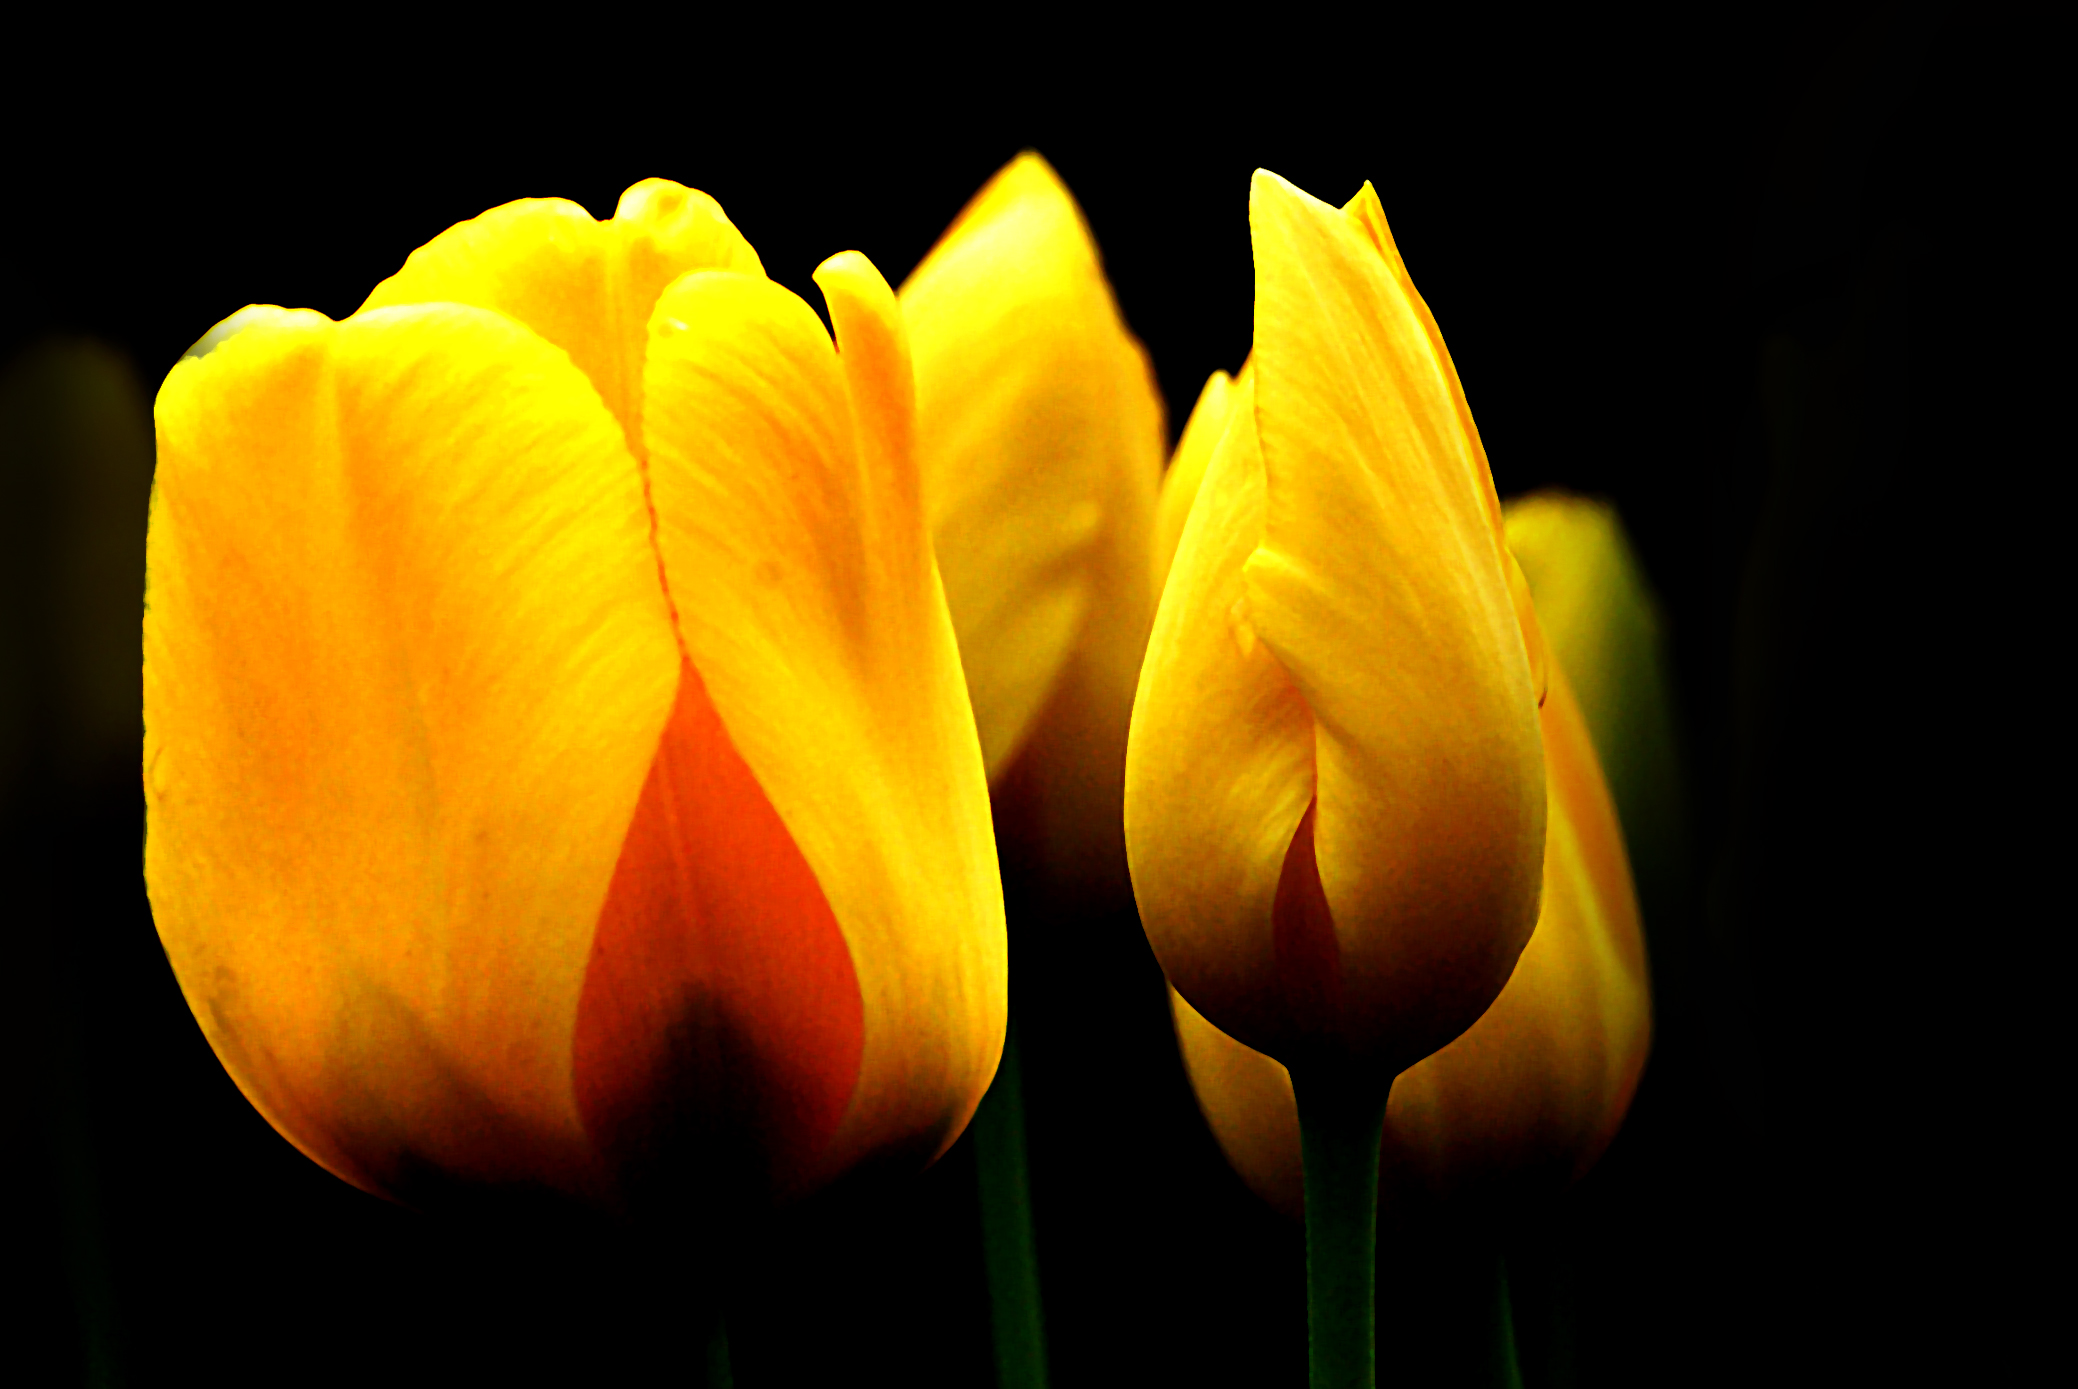
plant, flower, petal, tulip, yellow, close up, publicdomain, tubes, gardens, tulips, sonydslra300, tulipyellowflowers, tuberous, macro photography, flowering plant, lily family, plant stem, land plant